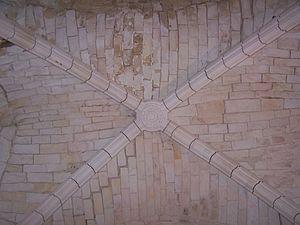
Photographie de la voûte sur croisée d'ogives de la salle de la vigie basse de la tour Saint-Nicolas (XIVe - XVe siècle) du Vieux-Port de La Rochelle.
La tour Saint-Nicolas est, avec la tour de la Chaîne et la tour de la Lanterne, l'une des trois tours du front de mer de La Rochelle, et l'une des deux tours emblématiques du Vieux-Port, dont elle constitue la majestueuse porte d'entrée. Elle a assuré pendant cinq siècles la défense de la passe et a servi de point d’attache à la chaîne, tendue depuis l’autre rive, et qui servait à interdire l'accès du port. Elle a été classée au titre des monuments historiques par arrêté du 17 février 1879.